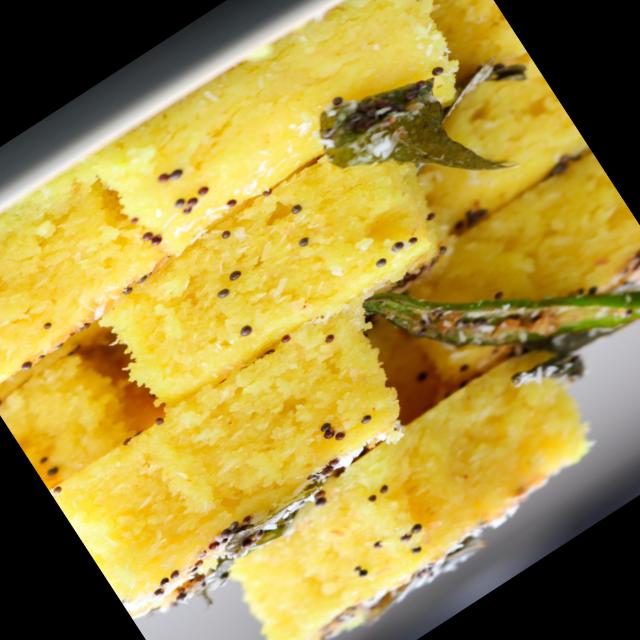
Dish: dhokla